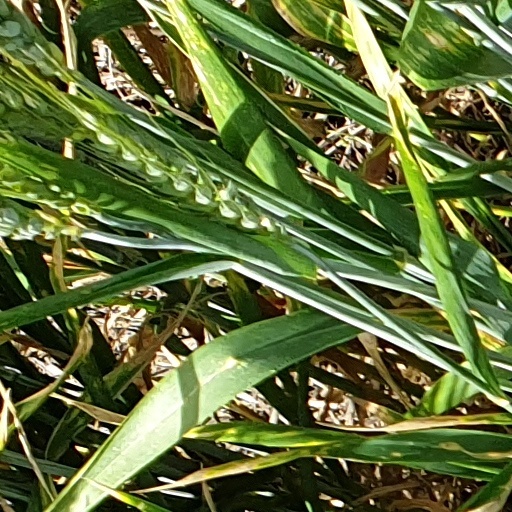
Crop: wheat